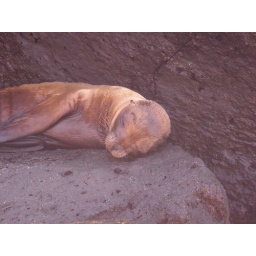
Asleep on the rock looking all cute right in front of us.